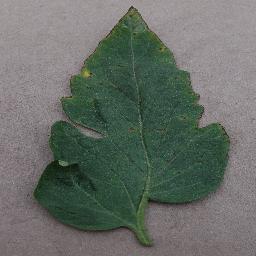
Label: Tomato___Bacterial_spot